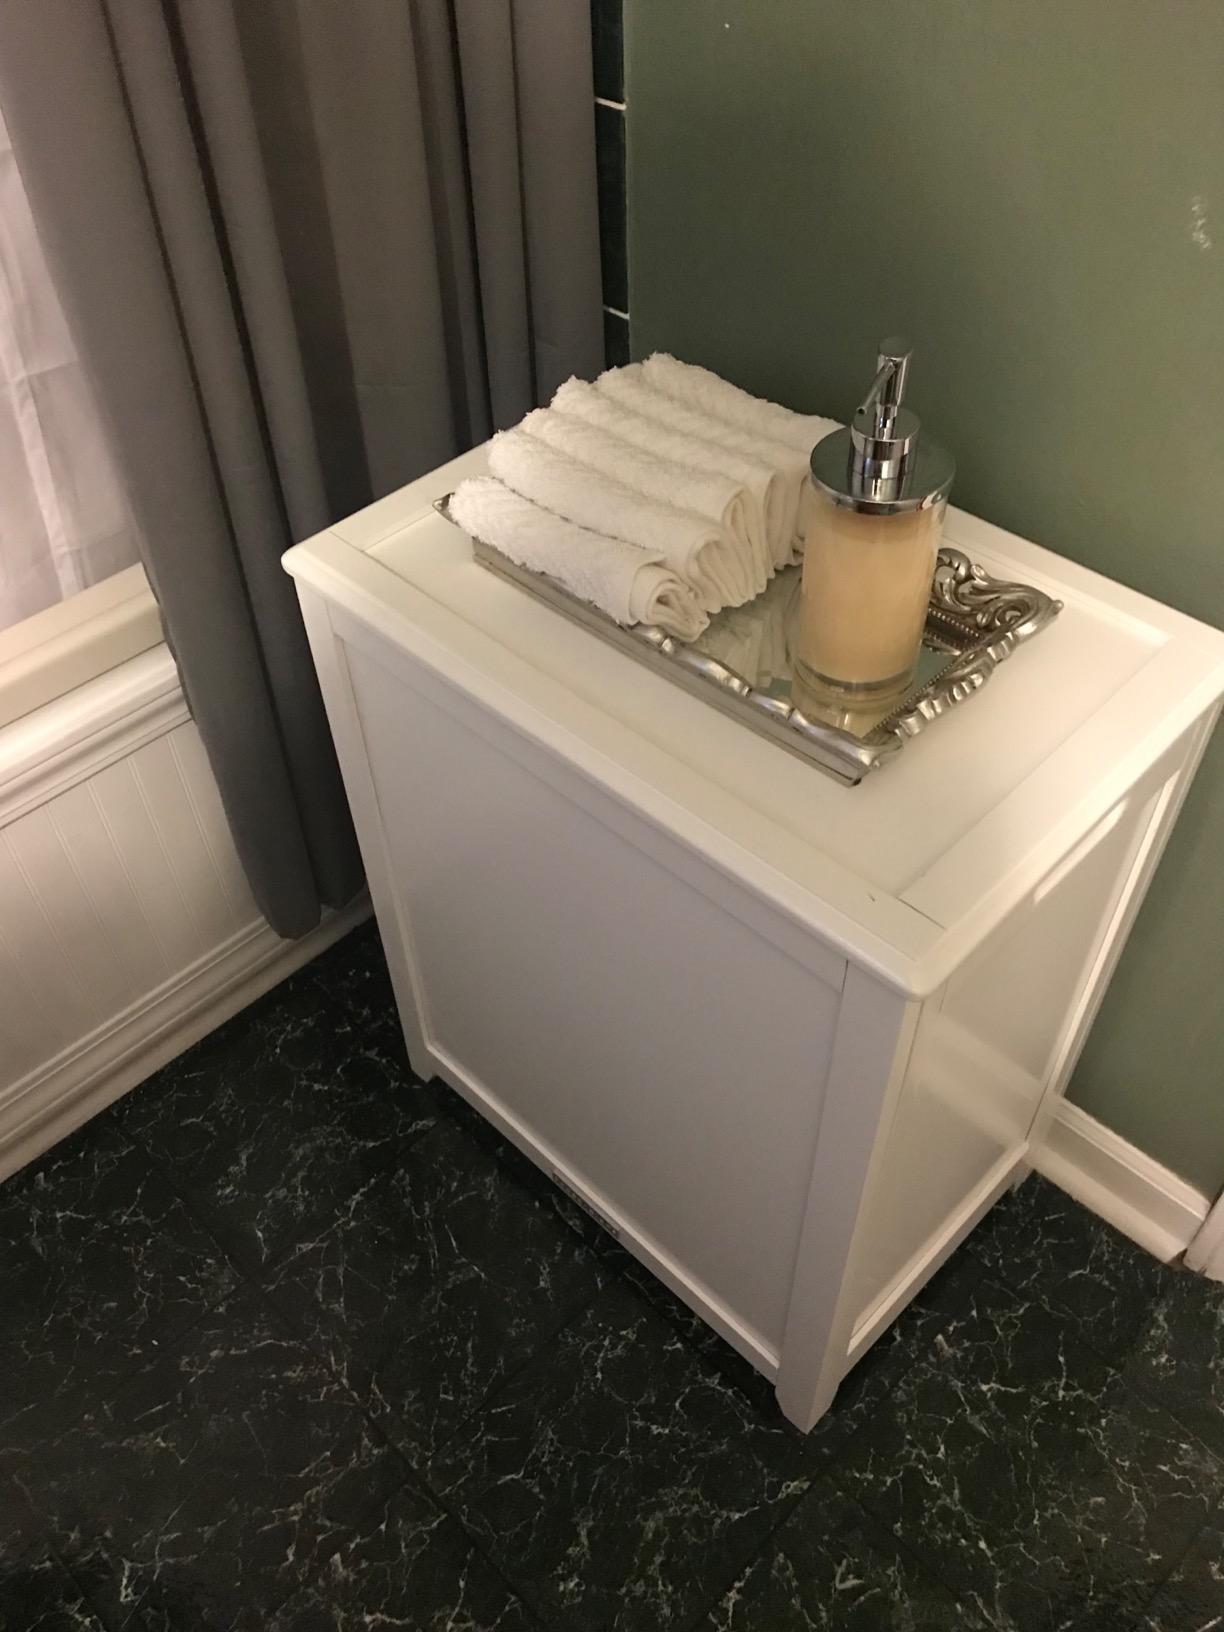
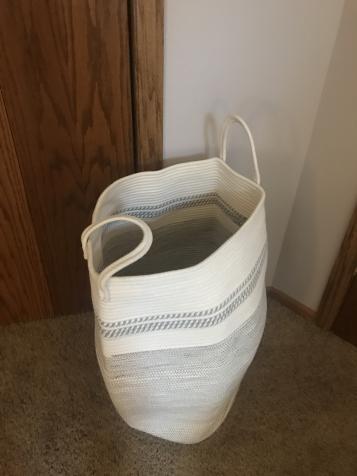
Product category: items_hamper
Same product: no